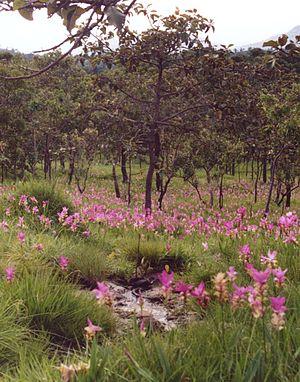
Curcuma alismatifolia est une plante herbacée rhizomateuse vivace du genre Curcuma de la famille des Zingibéracées.